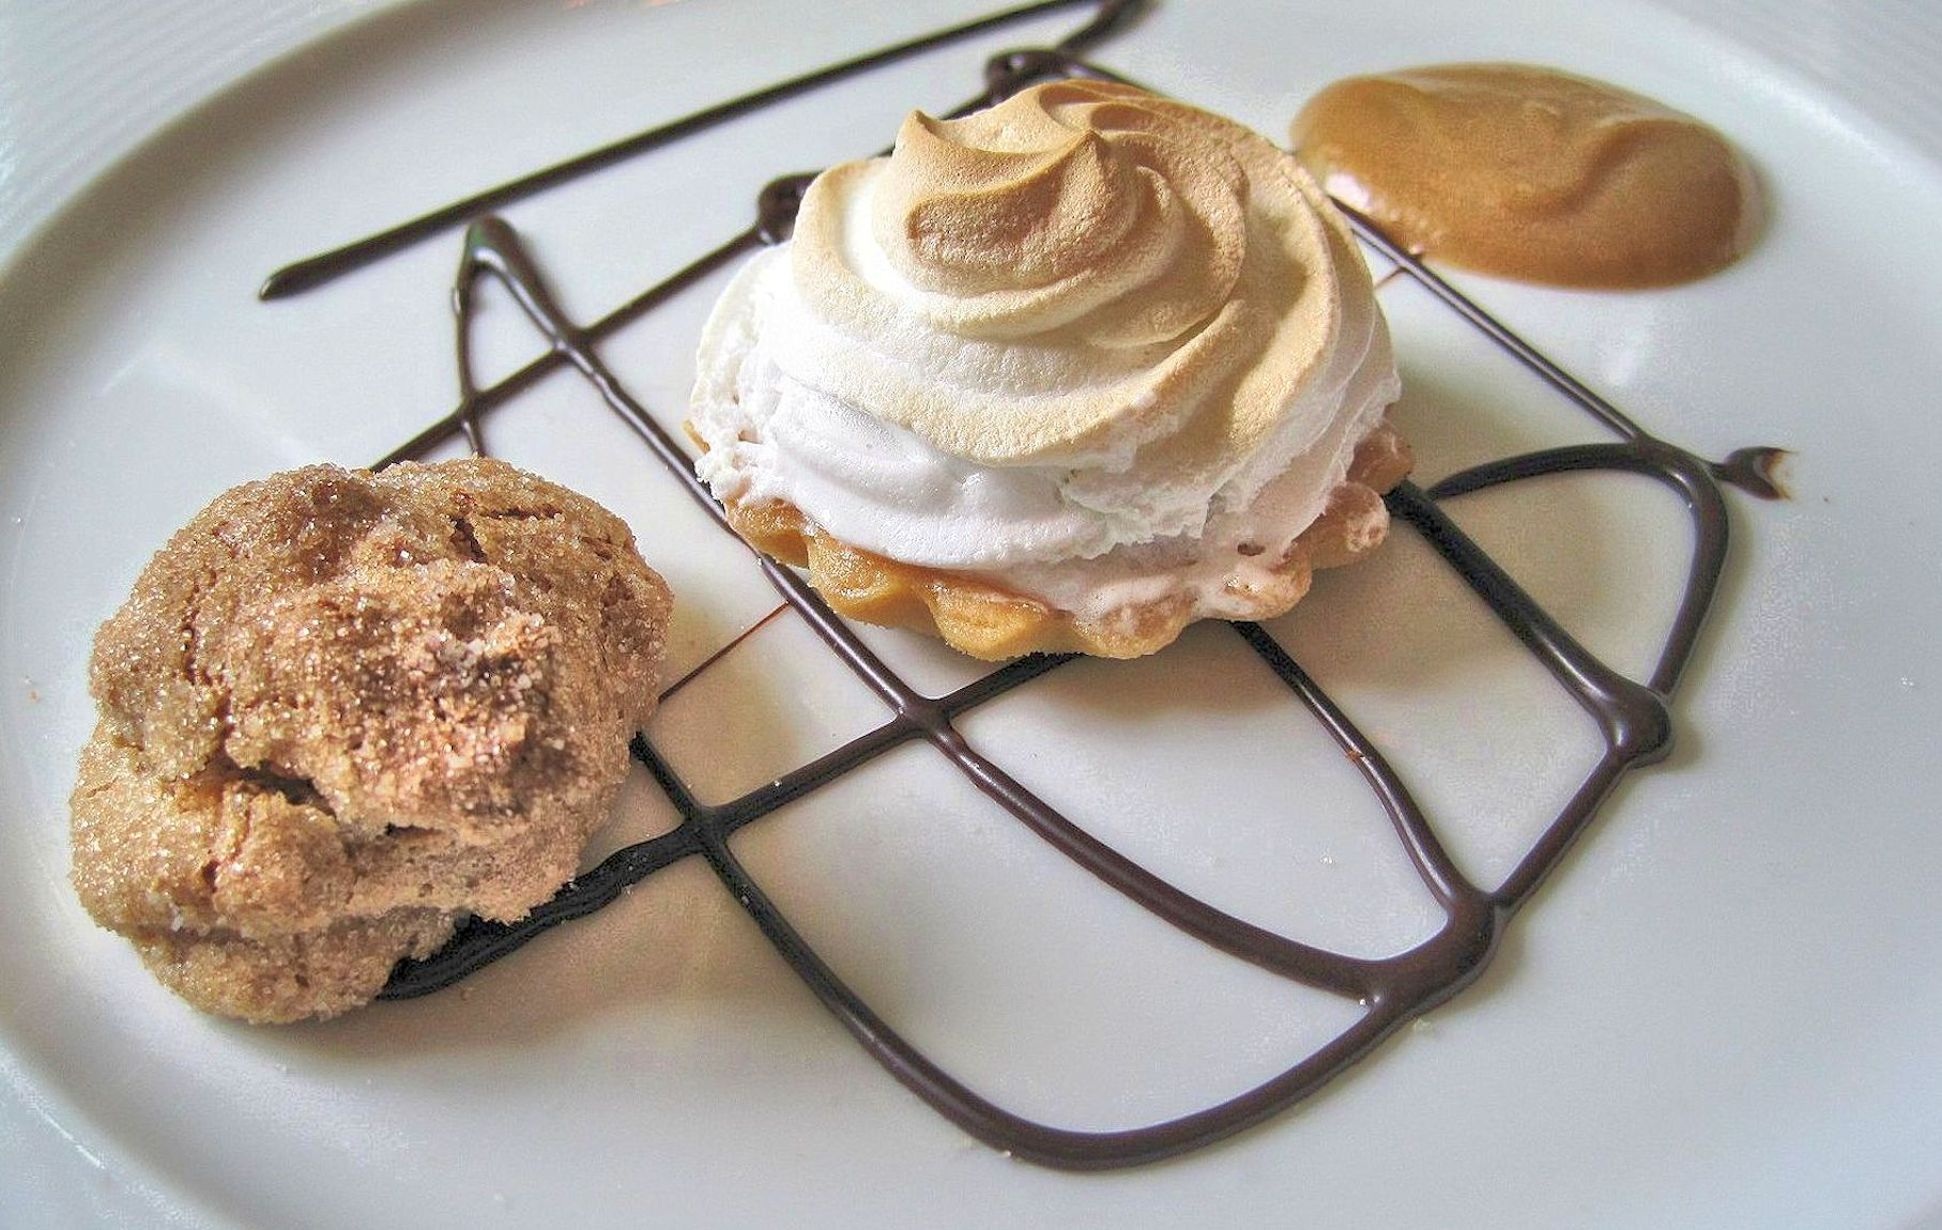
sweet, dish, meal, food, produce, breakfast, baking, cookie, dessert, cuisine, coconut, sugar, icing, meringue, baked goods, flavor, buttercream